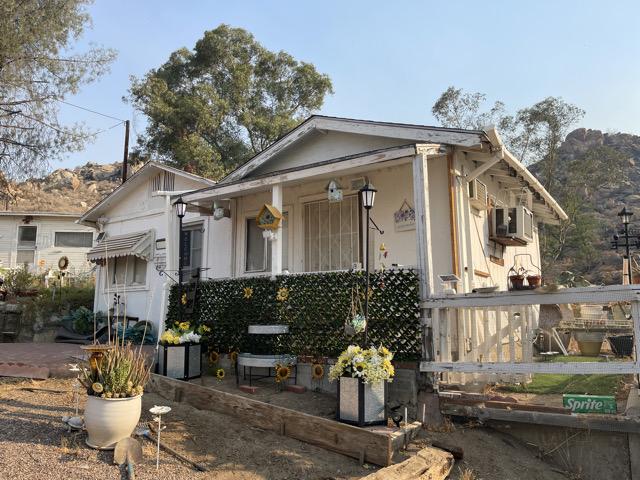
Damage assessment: no_damage